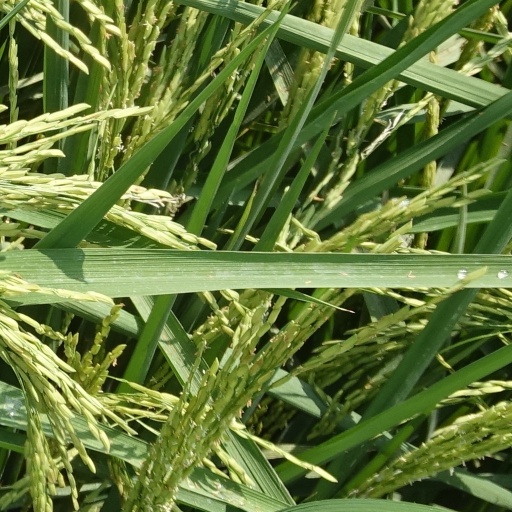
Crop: rice